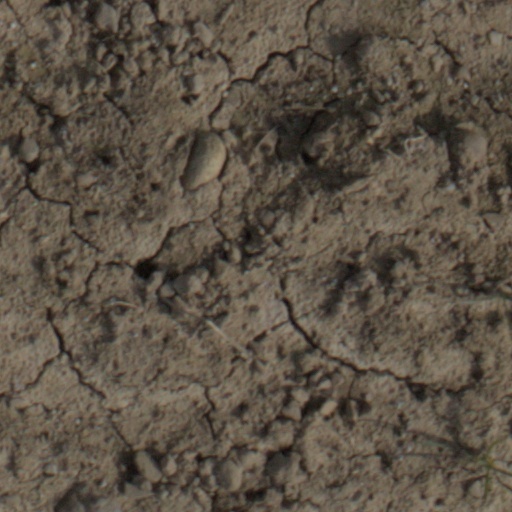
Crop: wheat